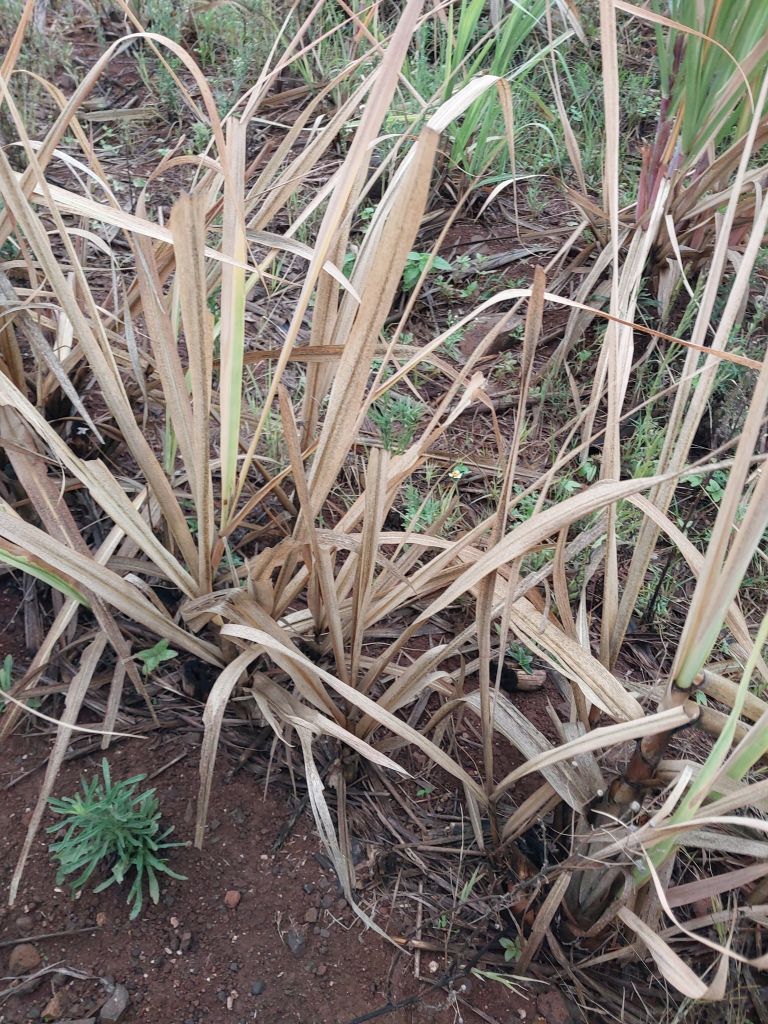
Label: Sett Rot